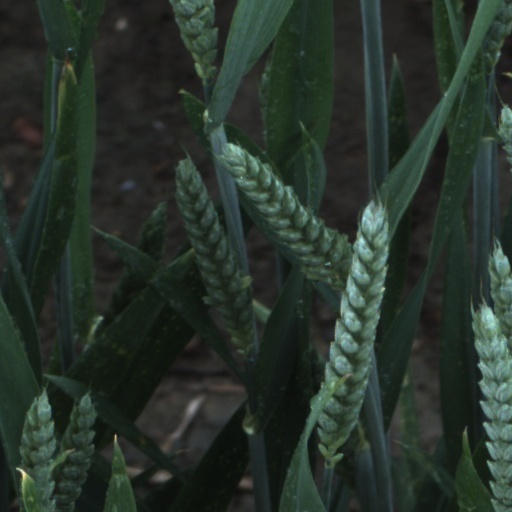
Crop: wheat